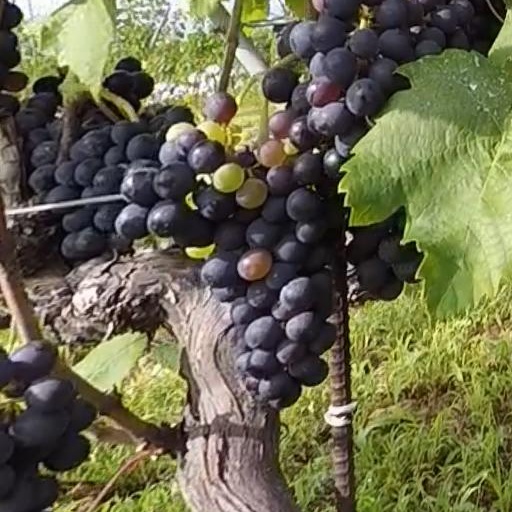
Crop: grape